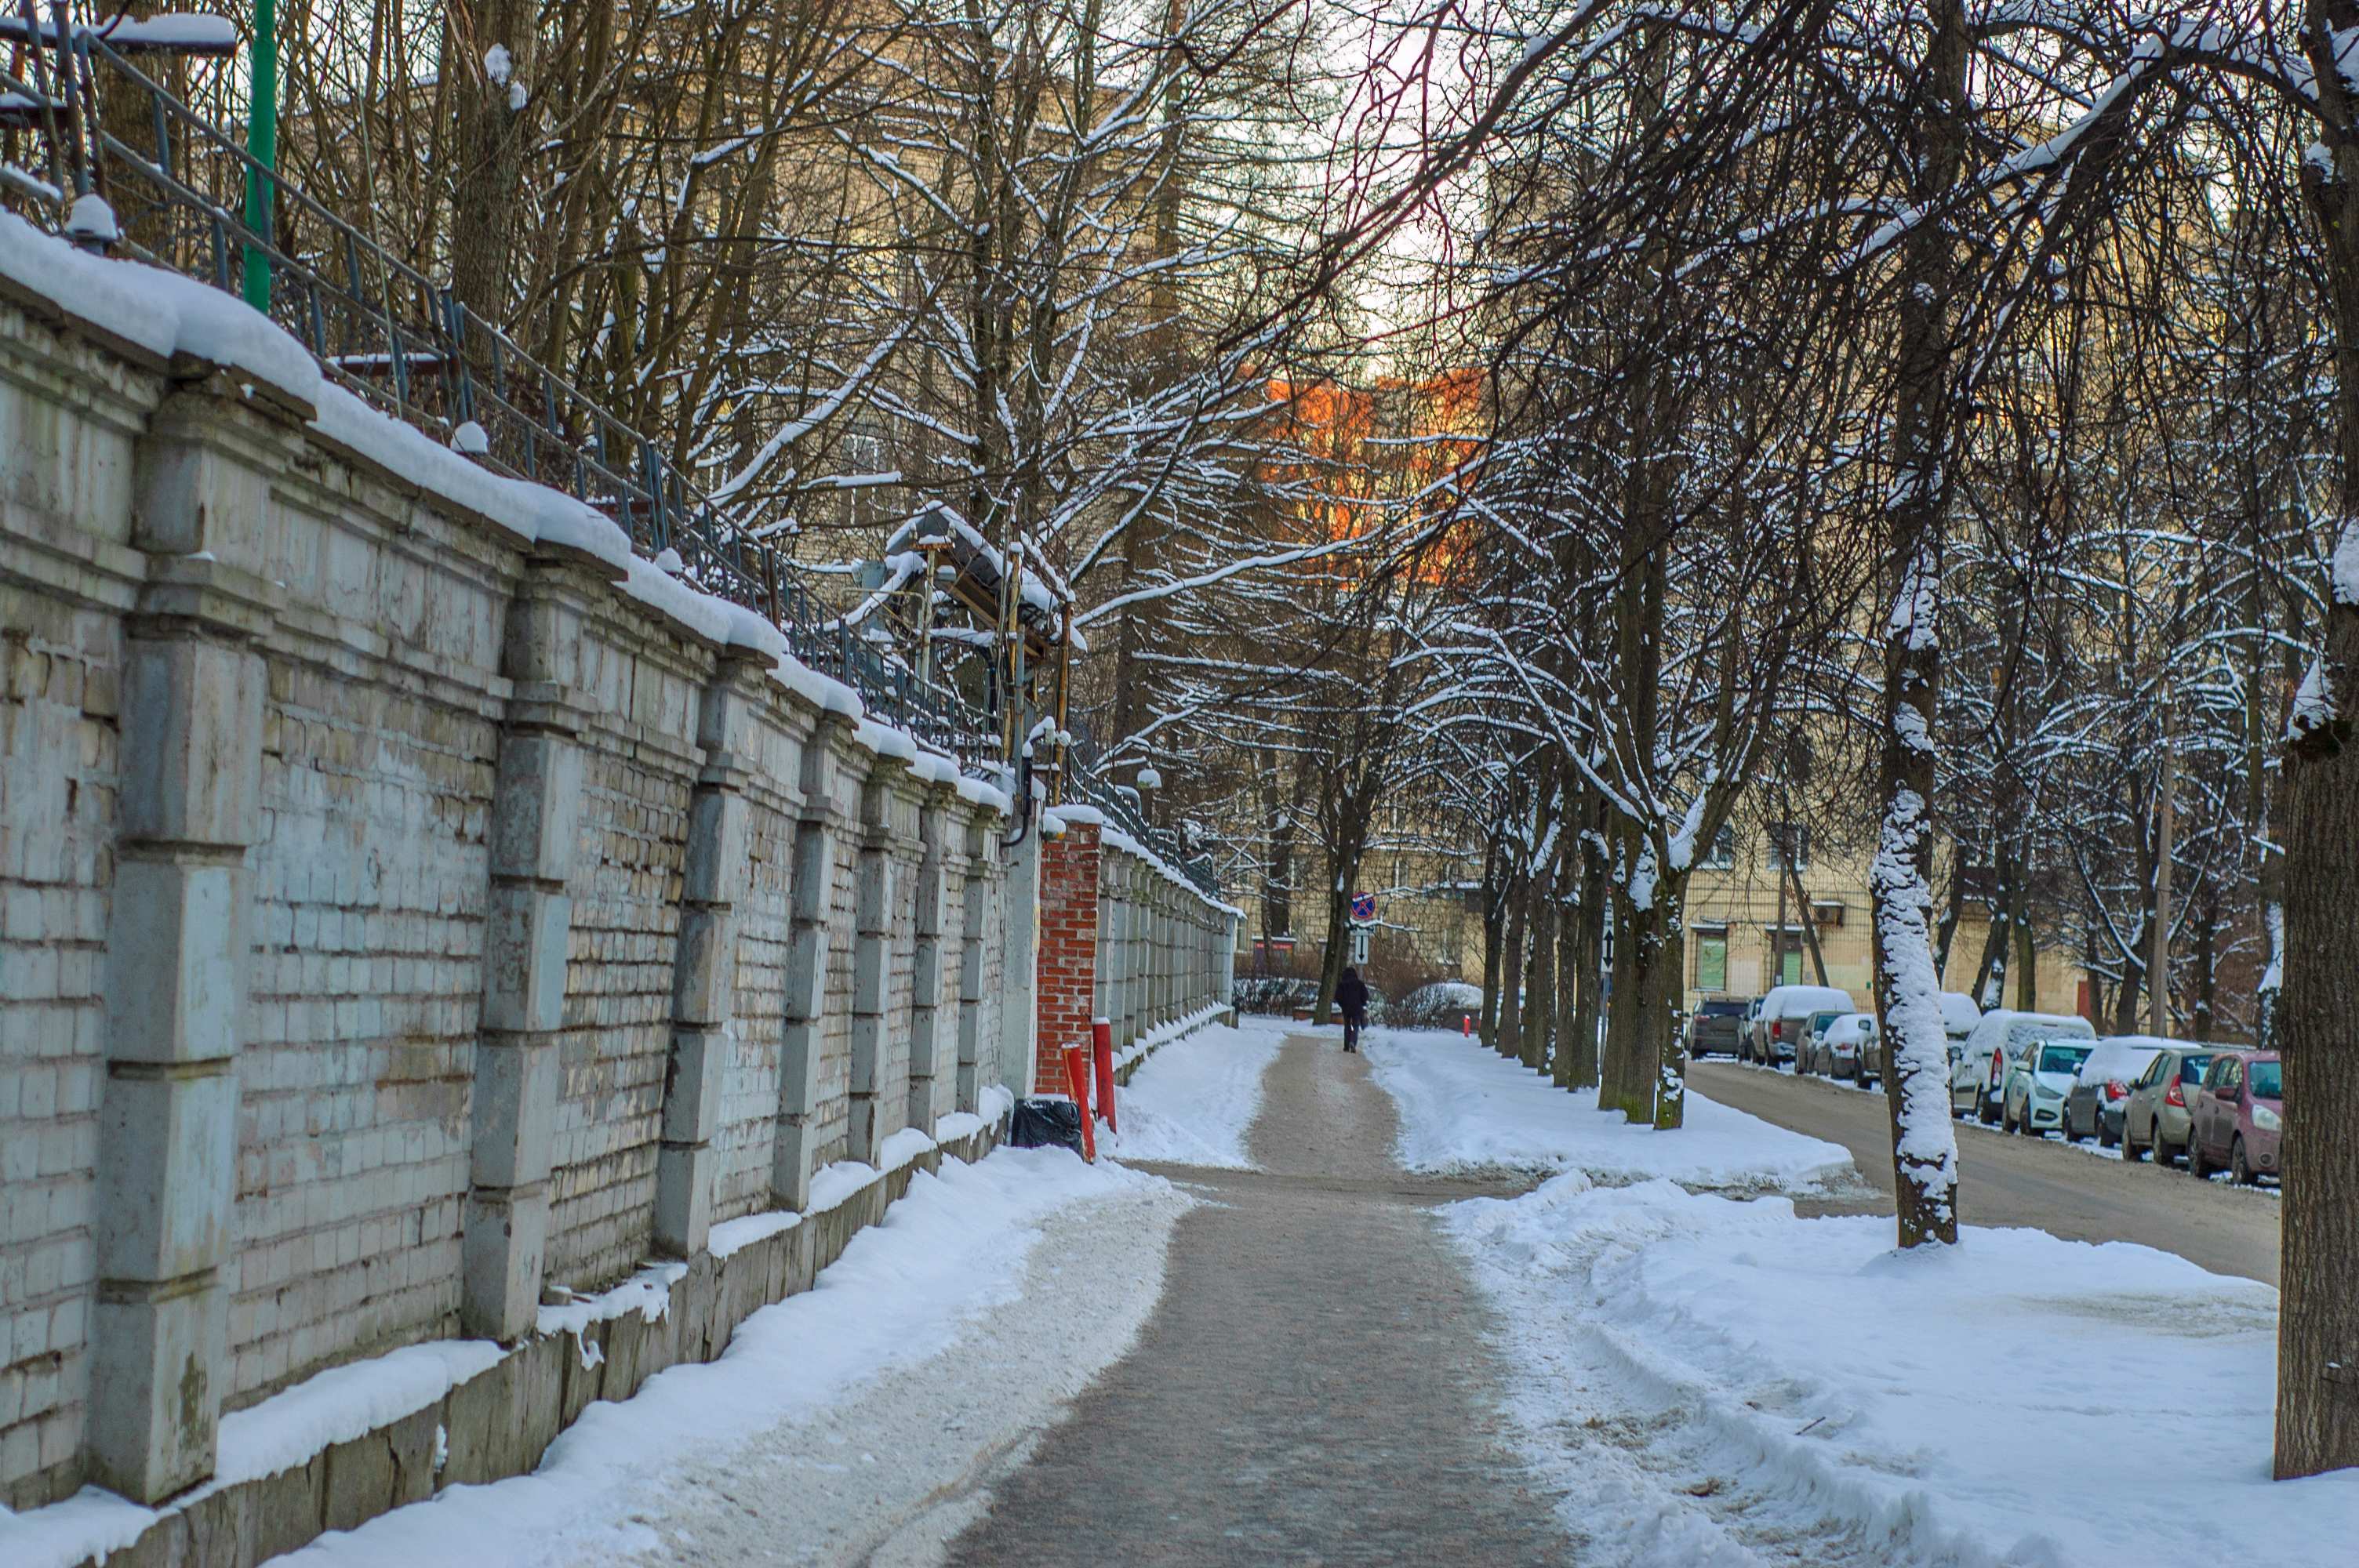
images, winter, branch, freezing, neighbourhood, public space, snow, tree, street, woody plant, twig, thoroughfare, parallel, trunk, precipitation, sidewalk, frost, winter storm, deciduous, ice, path, home fencing, blizzard, alley, walkway